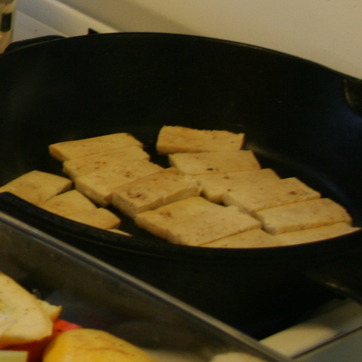
Material: food